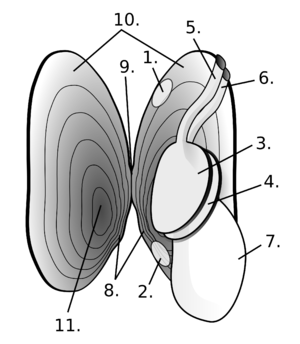
La charnière est une zone dorsale de la coquille des Bivalves, au bord épaissi, munie d'un système de « dents » et de fossettes destiné à l'articulation des valves.
Les bivalves sont une classe de mollusques d'eau douce et d'eau de mer, nommée également Pelecypoda ou Lamellibranchia. Cette classe comprend notamment les palourdes, les huîtres, les moules, les pétoncles et de nombreuses autres familles de coquillages. Leur corps aplati latéralement est recouvert d'une coquille constituée de deux parties distinctes et plus ou moins symétriques. Elles sont reliées l'une à l'autre et peuvent s'ouvrir ou se refermer. La majorité se nourrissent en filtrant l'eau, et n'ont pas de tête ou de radula. Les branchies, appelées cténidies, outre leur rôle dans la respiration, captent les substances nutritives contenues dans l'eau et ont ainsi un rôle important dans l'alimentation. La plupart des bivalves s'enfouissent dans les sédiments des fonds marins, où ils sont à l'abri des prédateurs. D'autres vivent sur le fond marin, ou se fixent sur des rochers ou autres surfaces dures. Quelques-uns peuvent percer des éléments en bois, en argile ou en pierre pour vivre à l'intérieur de ces matériaux. Enfin, certains bivalves comme les pétoncles peuvent nager.